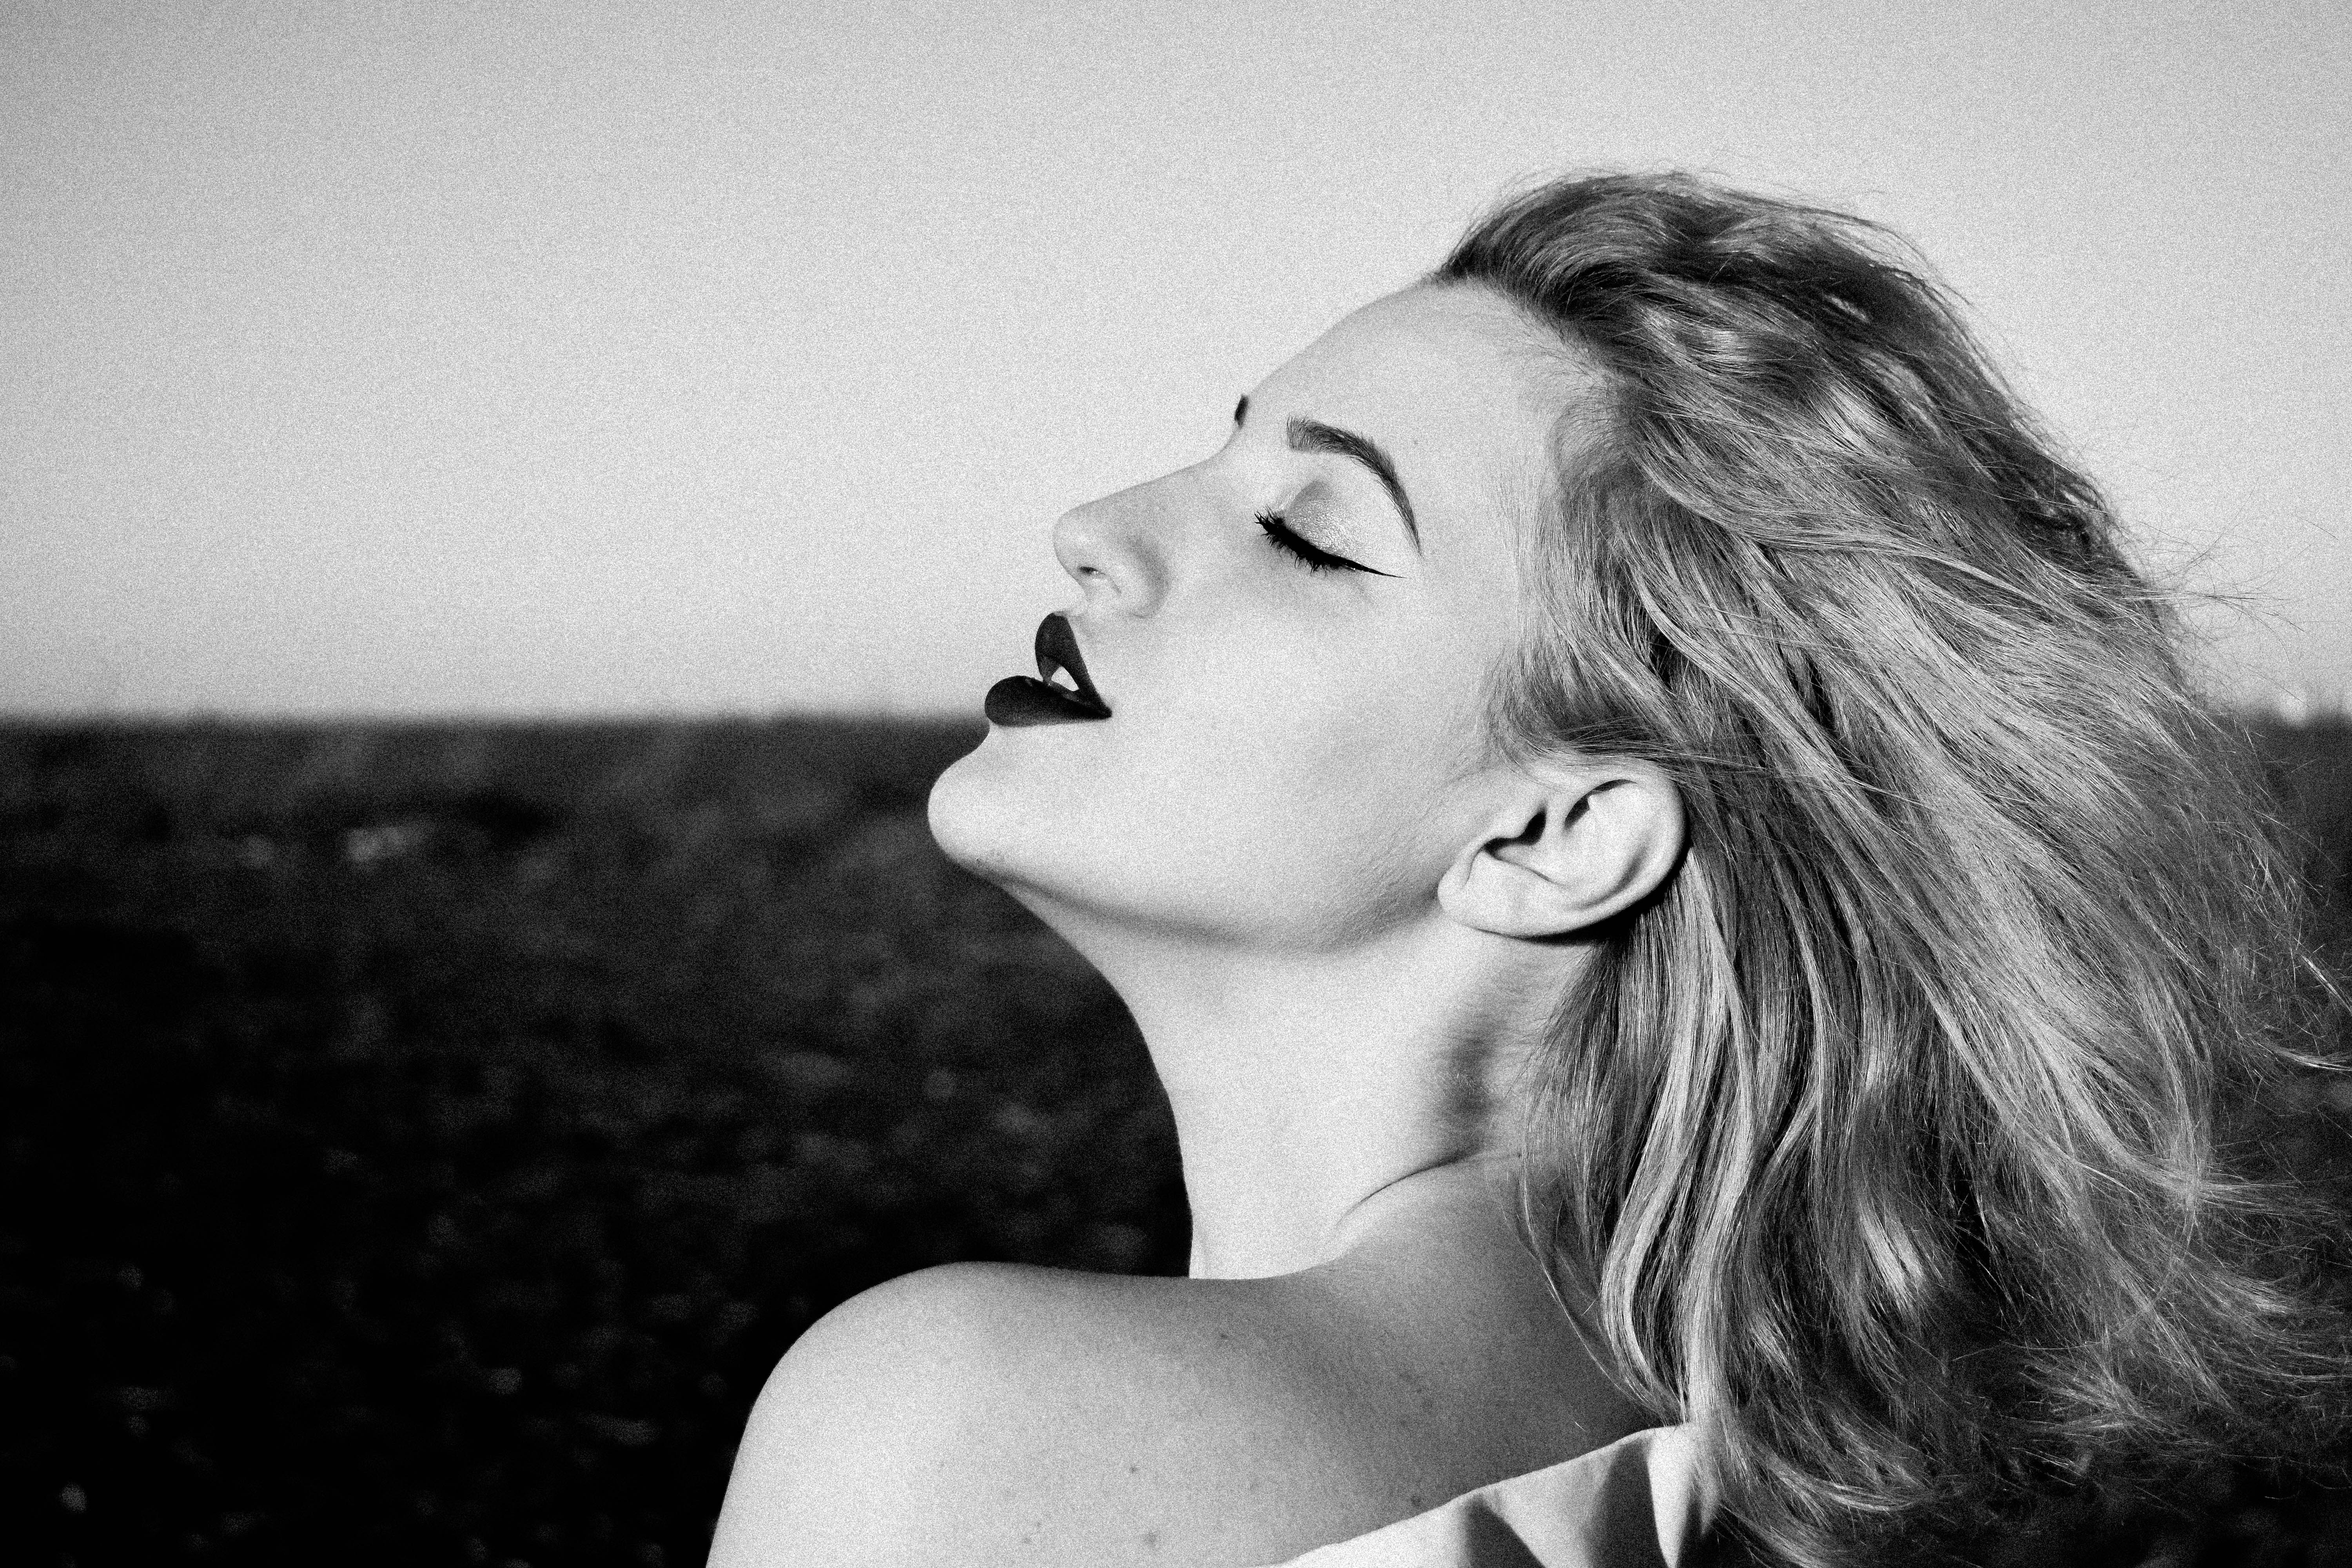
hair, photograph, lip, face, white, black, facial expression, black and white, beauty, skin, monochrome photography, nose, monochrome, hairstyle, eyebrow, chin, blond, photo shoot, photography, eye, shoulder, smile, cheek, neck, mouth, model, long hair, portrait photography, jaw, portrait, eyelash, ear, flash photography, happy, style, black hair, brown hair, laugh